Anti-reflective coating

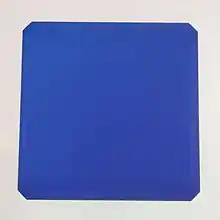
An unmetallised heterojunction solar cell precursor. The blue colour arises from the dual-purpose indium tin oxide anti-reflective coating, which also enhances emitter conduction.

Anti-reflective coatings are used in a wide variety of applications where light passes through an optical surface, and low loss or low reflection is desired. Examples include anti-glare coatings on corrective lenses and camera lens elements, and antireflective coatings on solar cells.